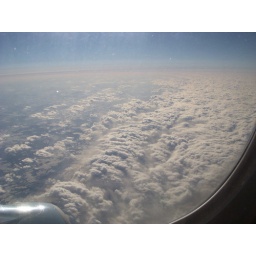
Out airplane window near Canada